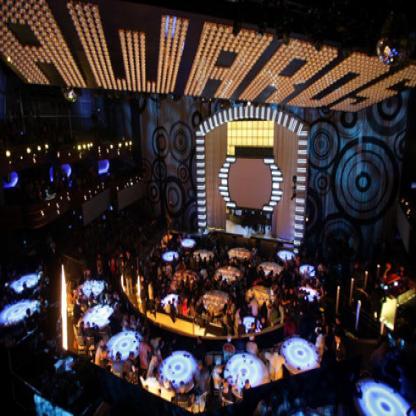
Scene: Indoor